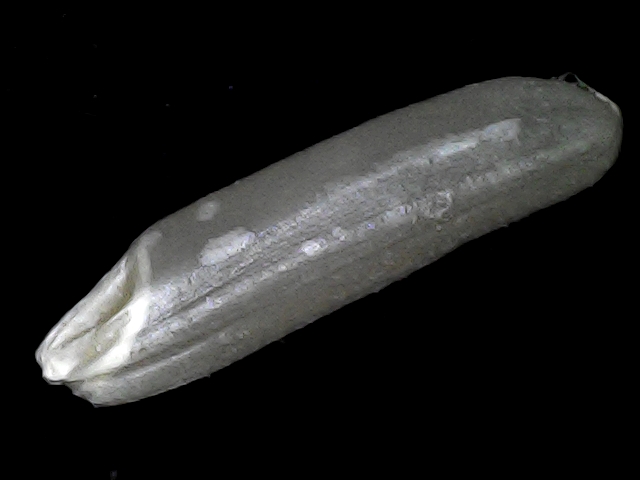
Rice variety: BD70